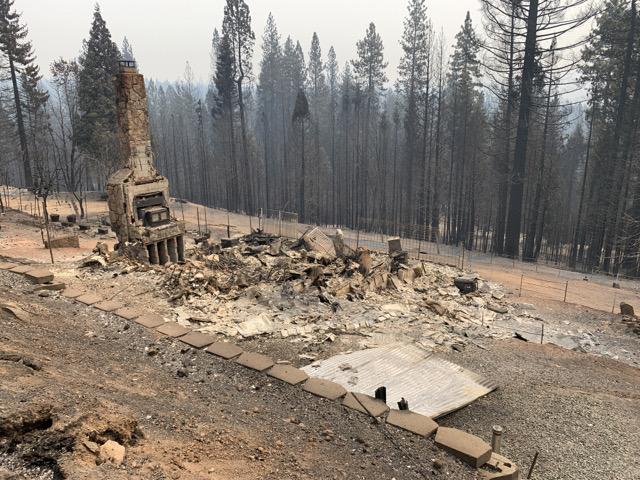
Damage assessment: destroyed